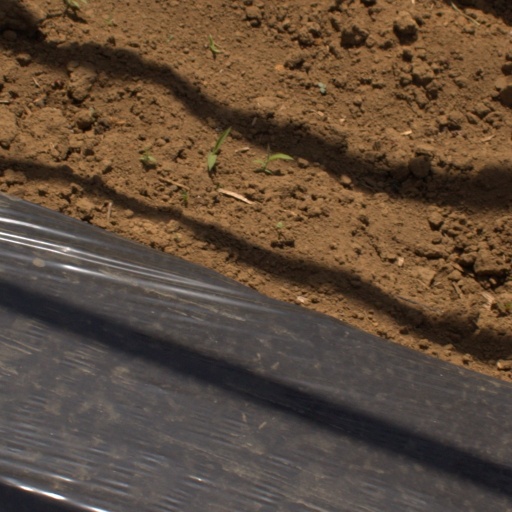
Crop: Jerusalem artichoke